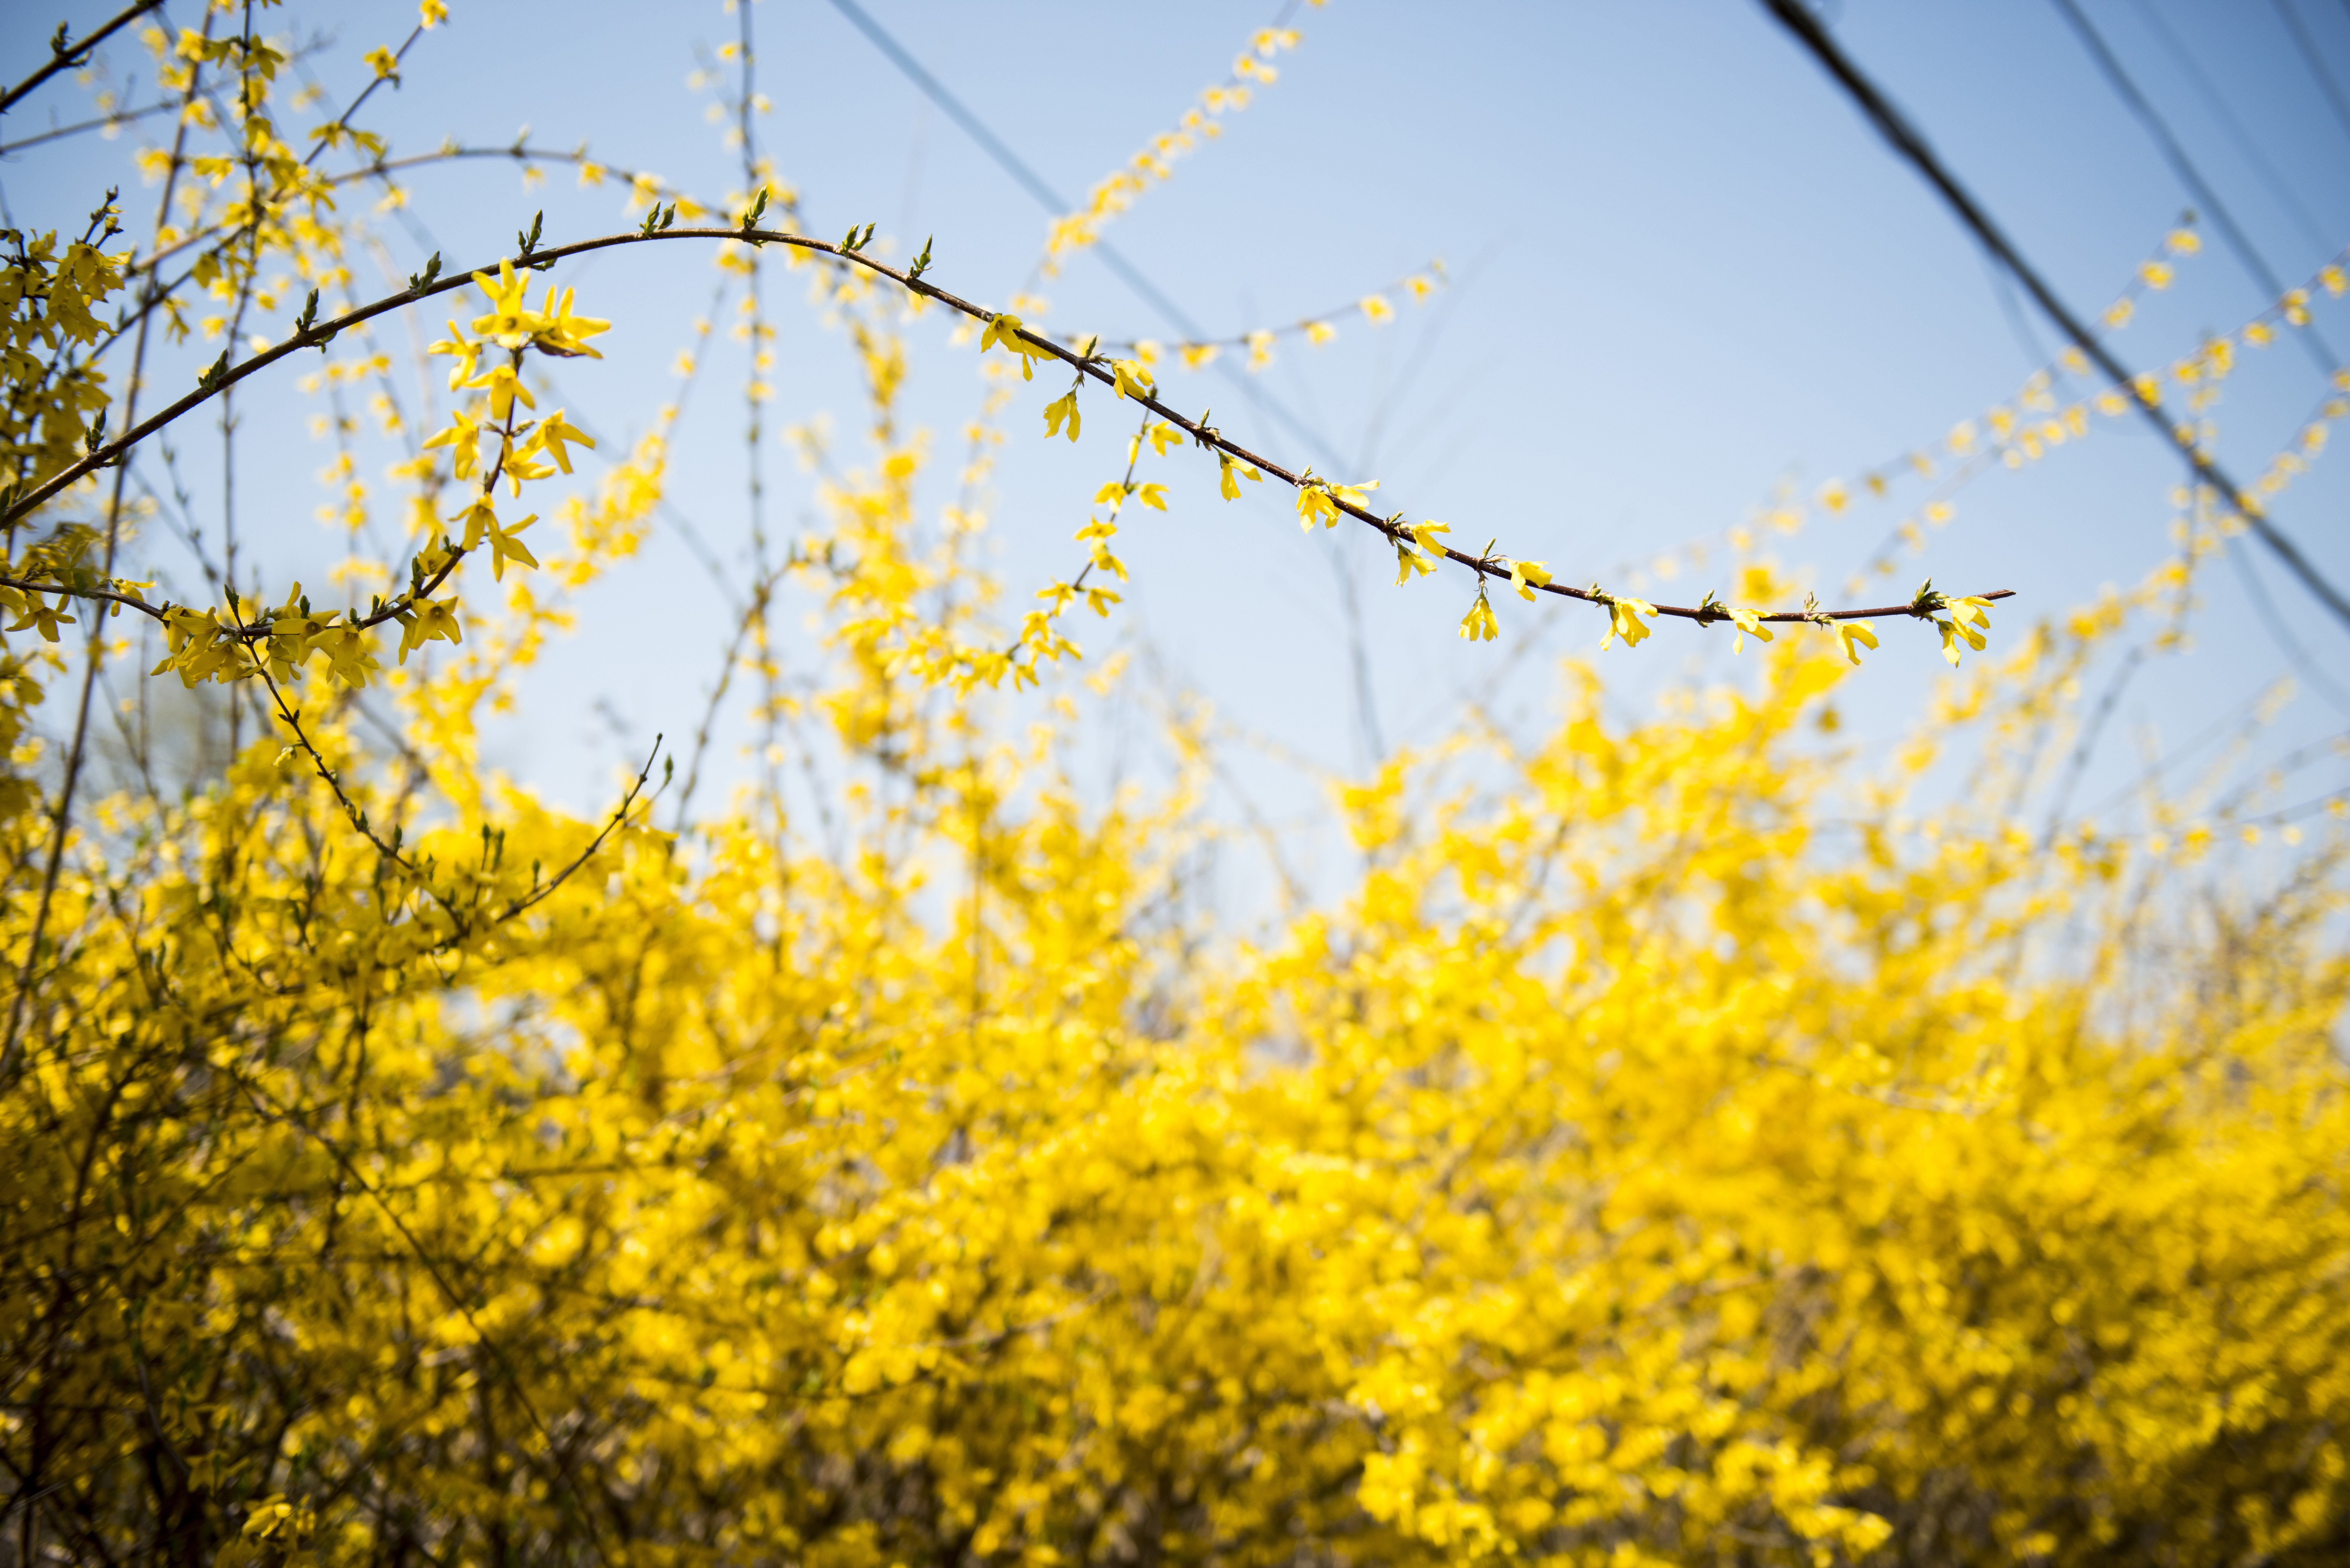
landscape, tree, branch, blossom, plant, field, sunlight, flower, food, spring, produce, autumn, yellow, rapeseed, forsythia, canola, brassica, flowering plant, land plant, mustard plant